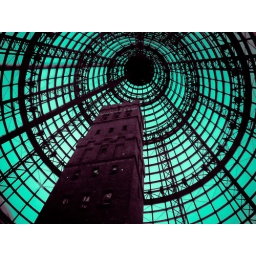
The shot tower in Melbourne Central shopping complex with some added alien green for the background.